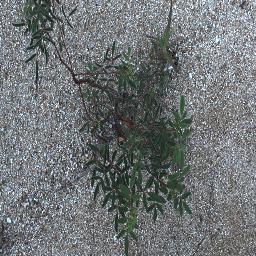
Label: negative